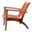
Label: chair